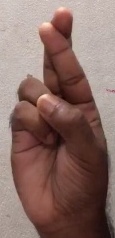
ASL sign: R